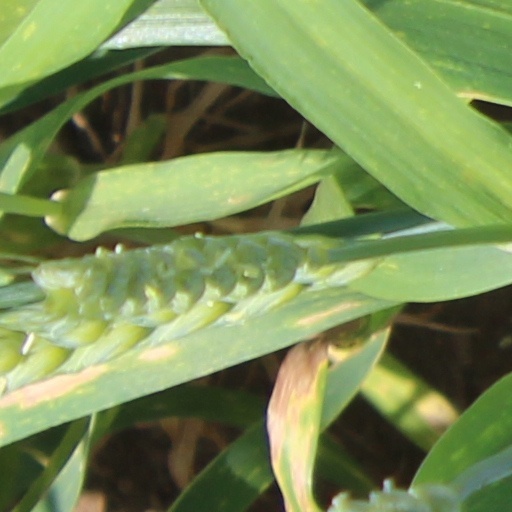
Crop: wheat